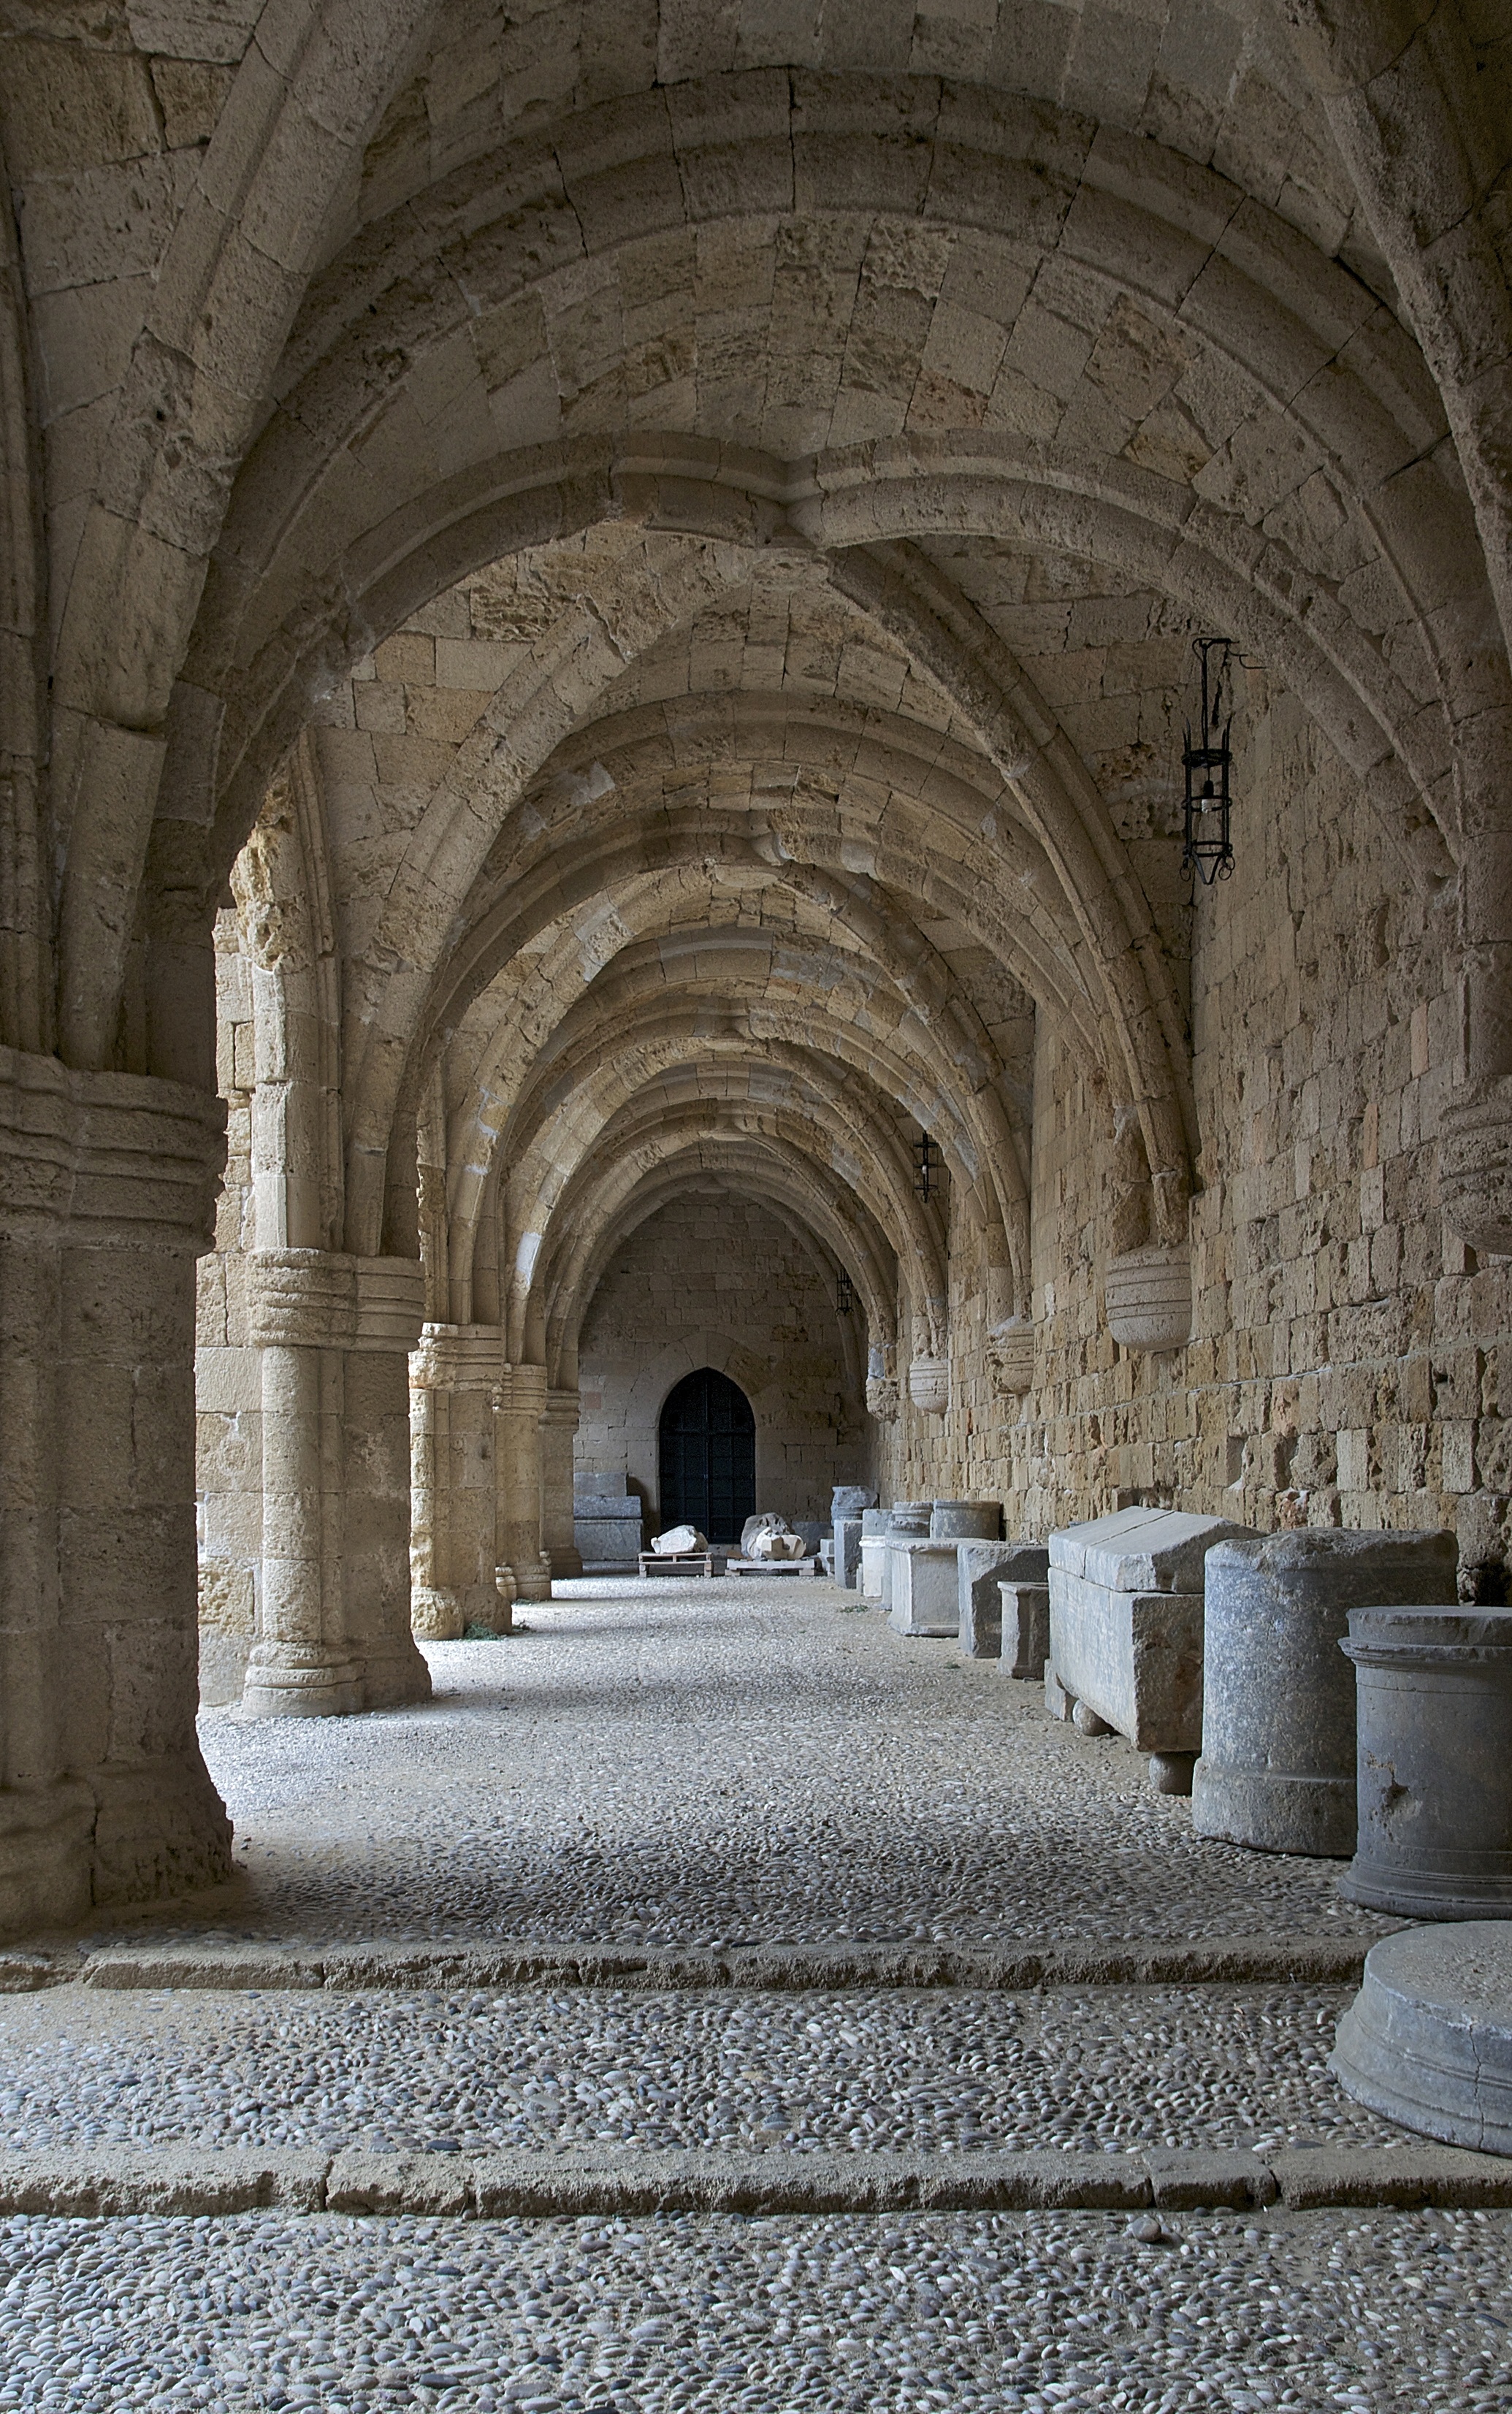
architecture, building, monument, arch, ancient, cathedral, historic, place of worship, temple, ruins, monastery, symmetry, greece, arcade, abbey, heritage, cloister, crypt, rhodes, archaeological museum, ancient history